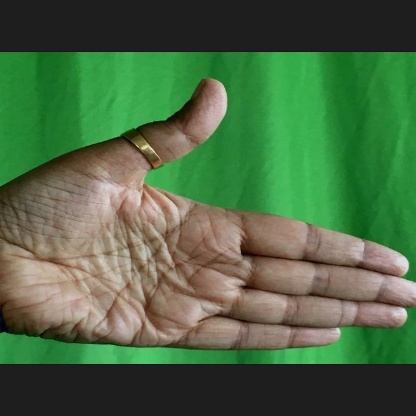
Mudra: Ardhachandran